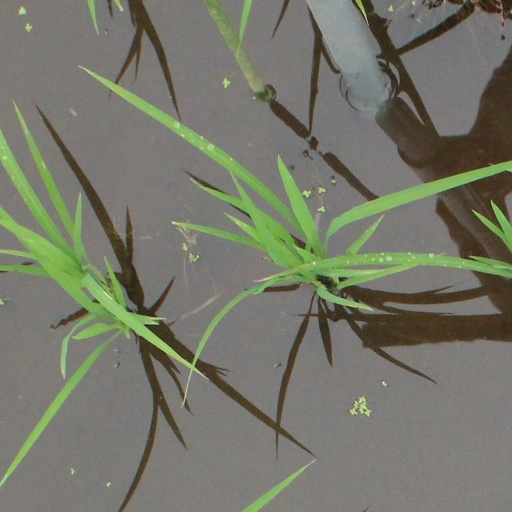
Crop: rice